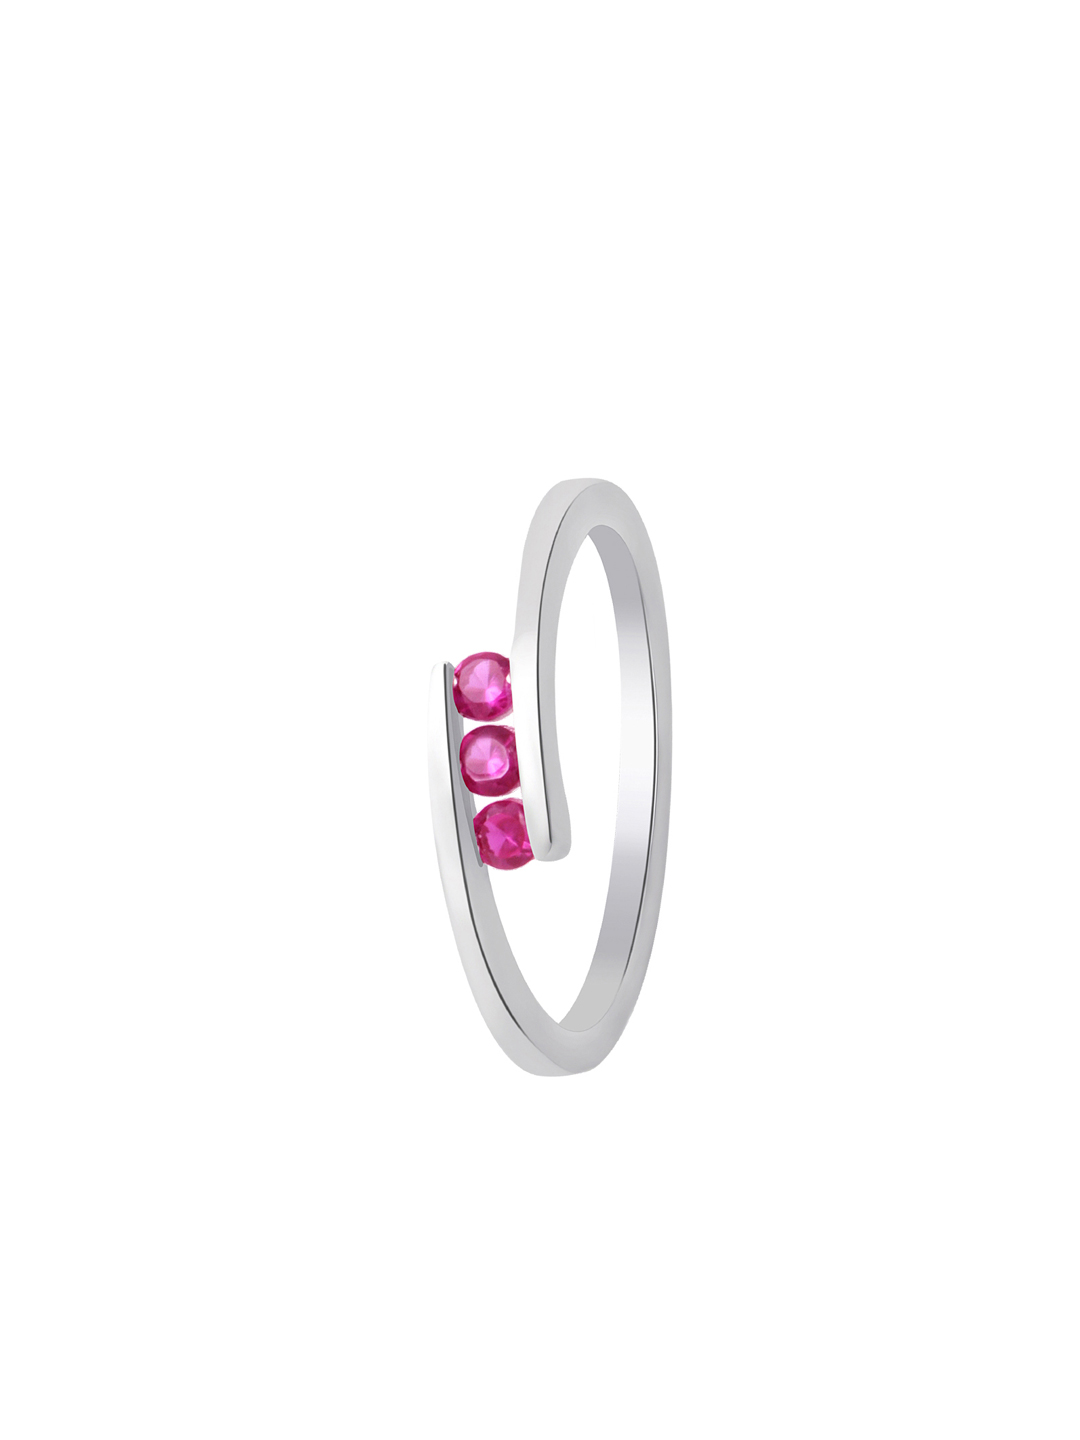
Lucera Women Silver Ring
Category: Accessories / Jewellery / Ring
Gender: Women
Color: Silver
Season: Summer 2012
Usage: Casual